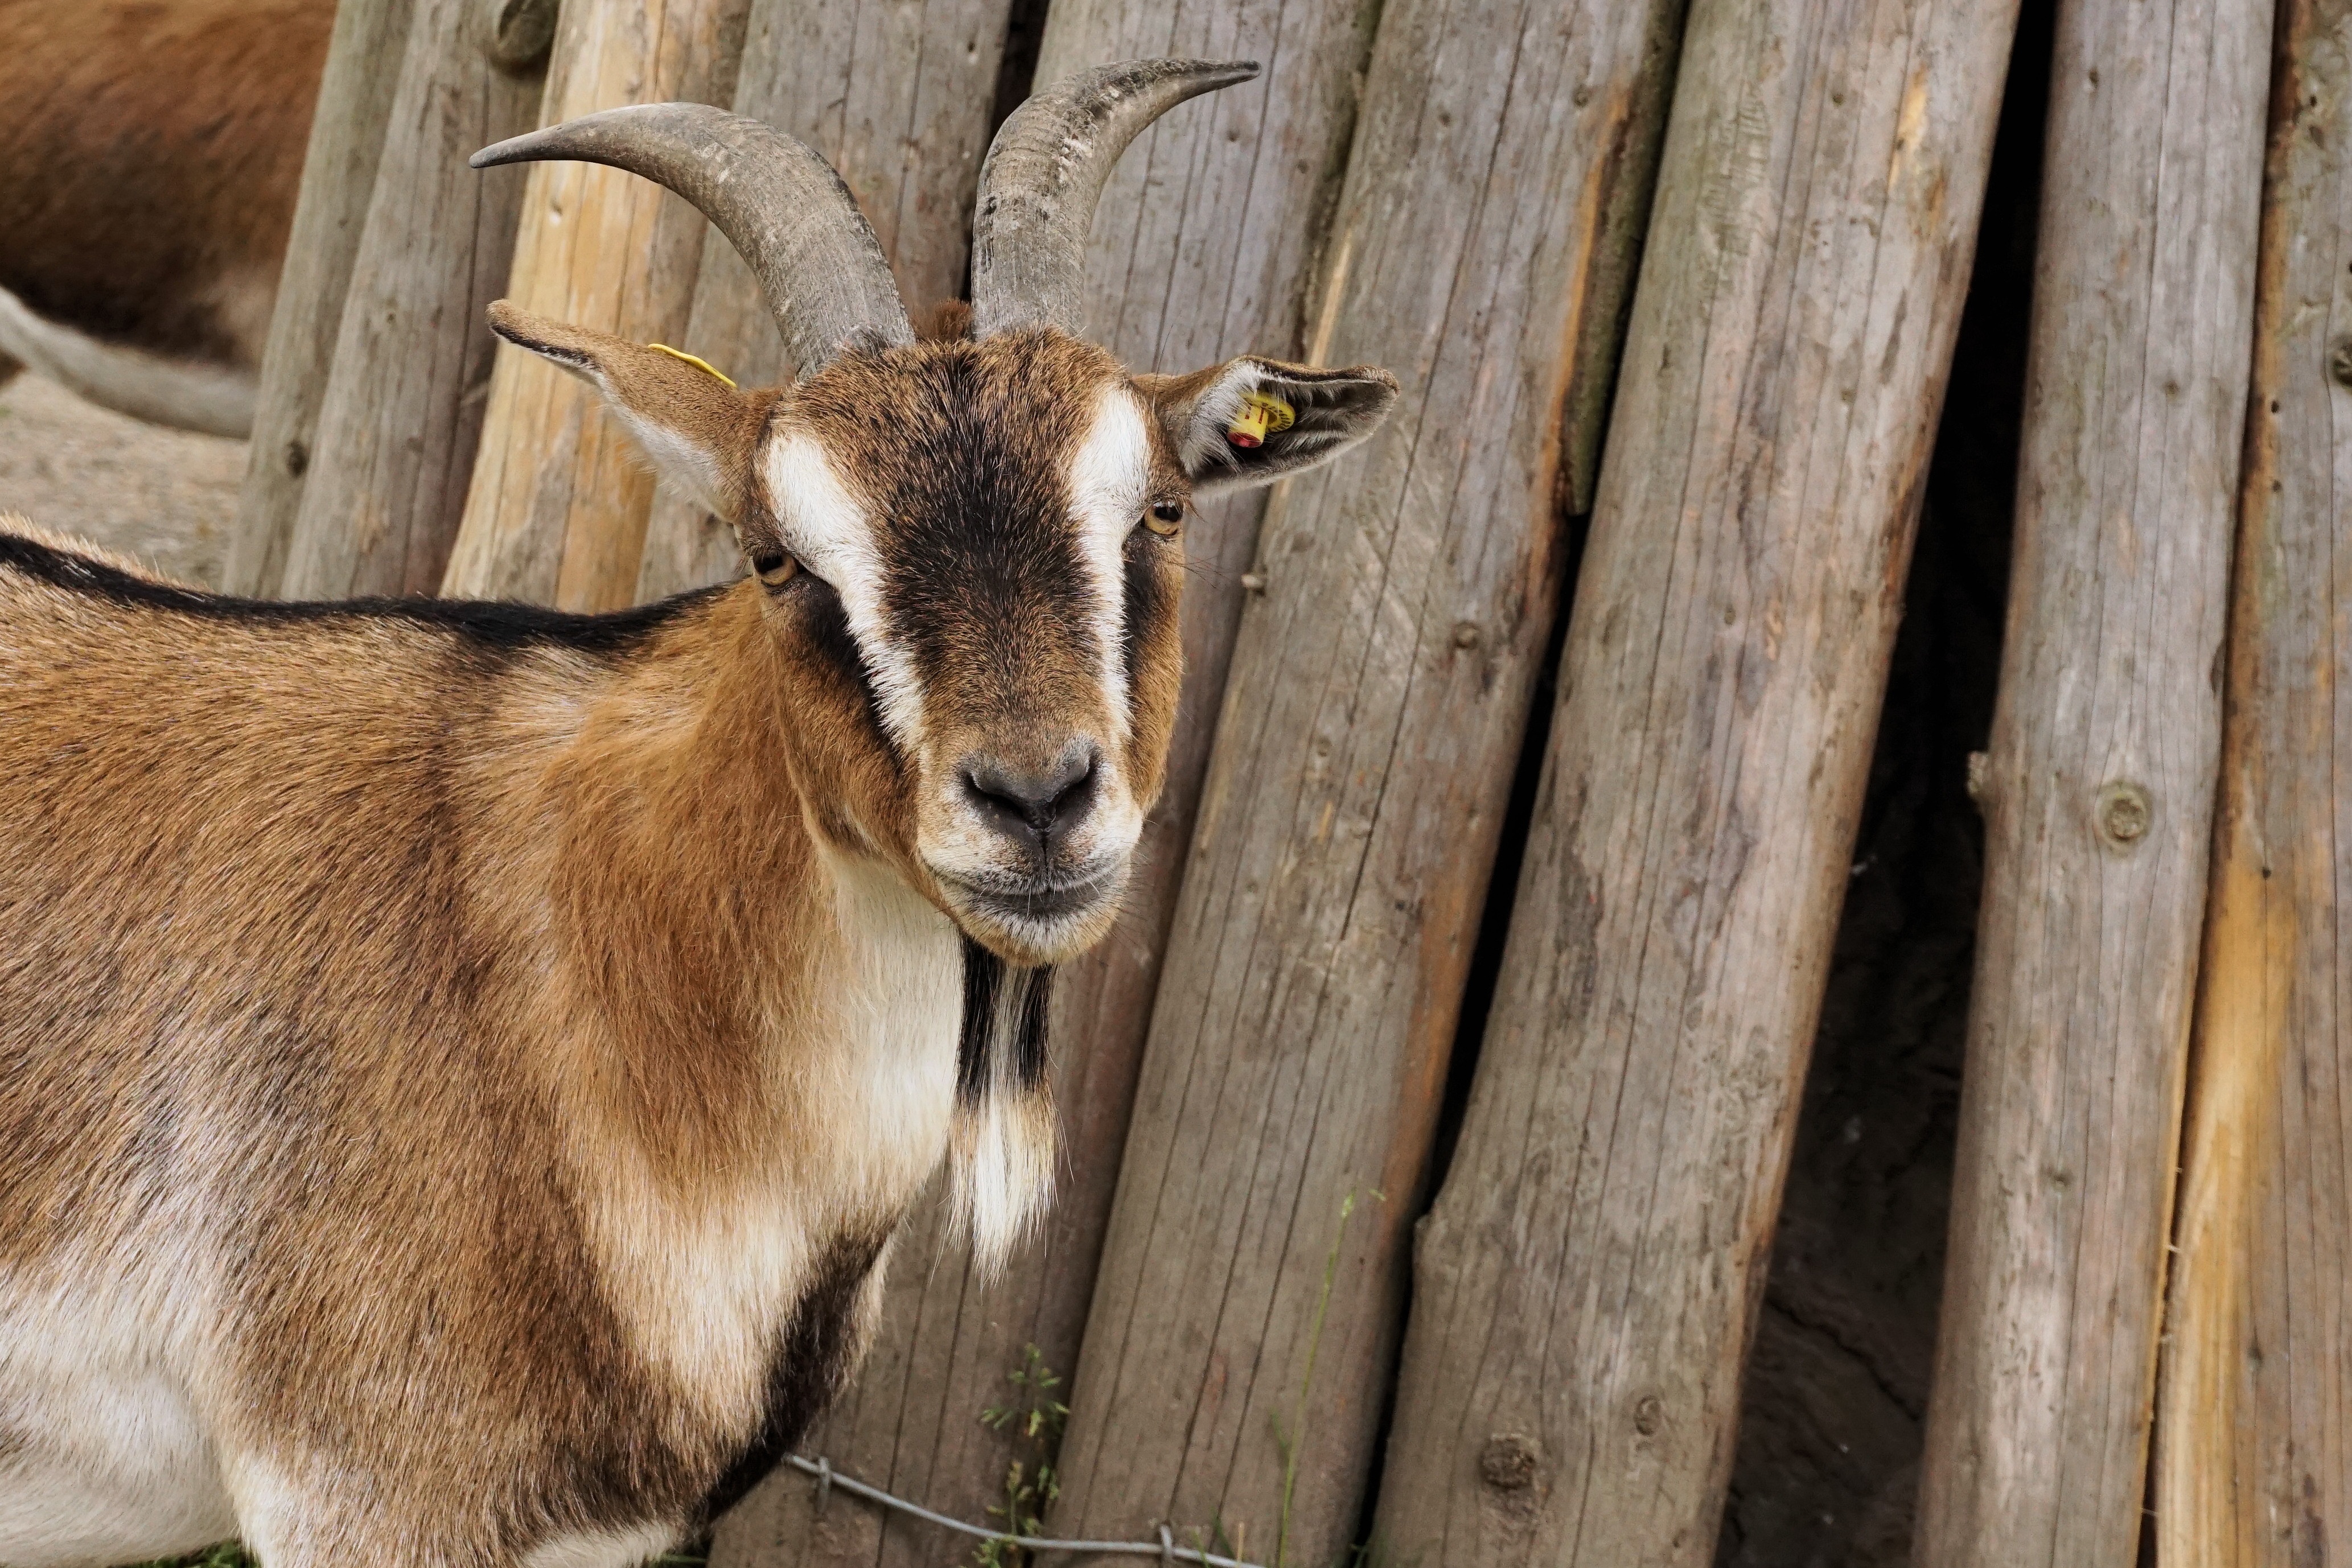
nature, farm, animal, wildlife, goat, zoo, horn, pet, mammal, fauna, antelope, goats, vertebrate, horns, goatee, sababurg castle, dwarf goat, domestic goat, billy goat, cow goat family